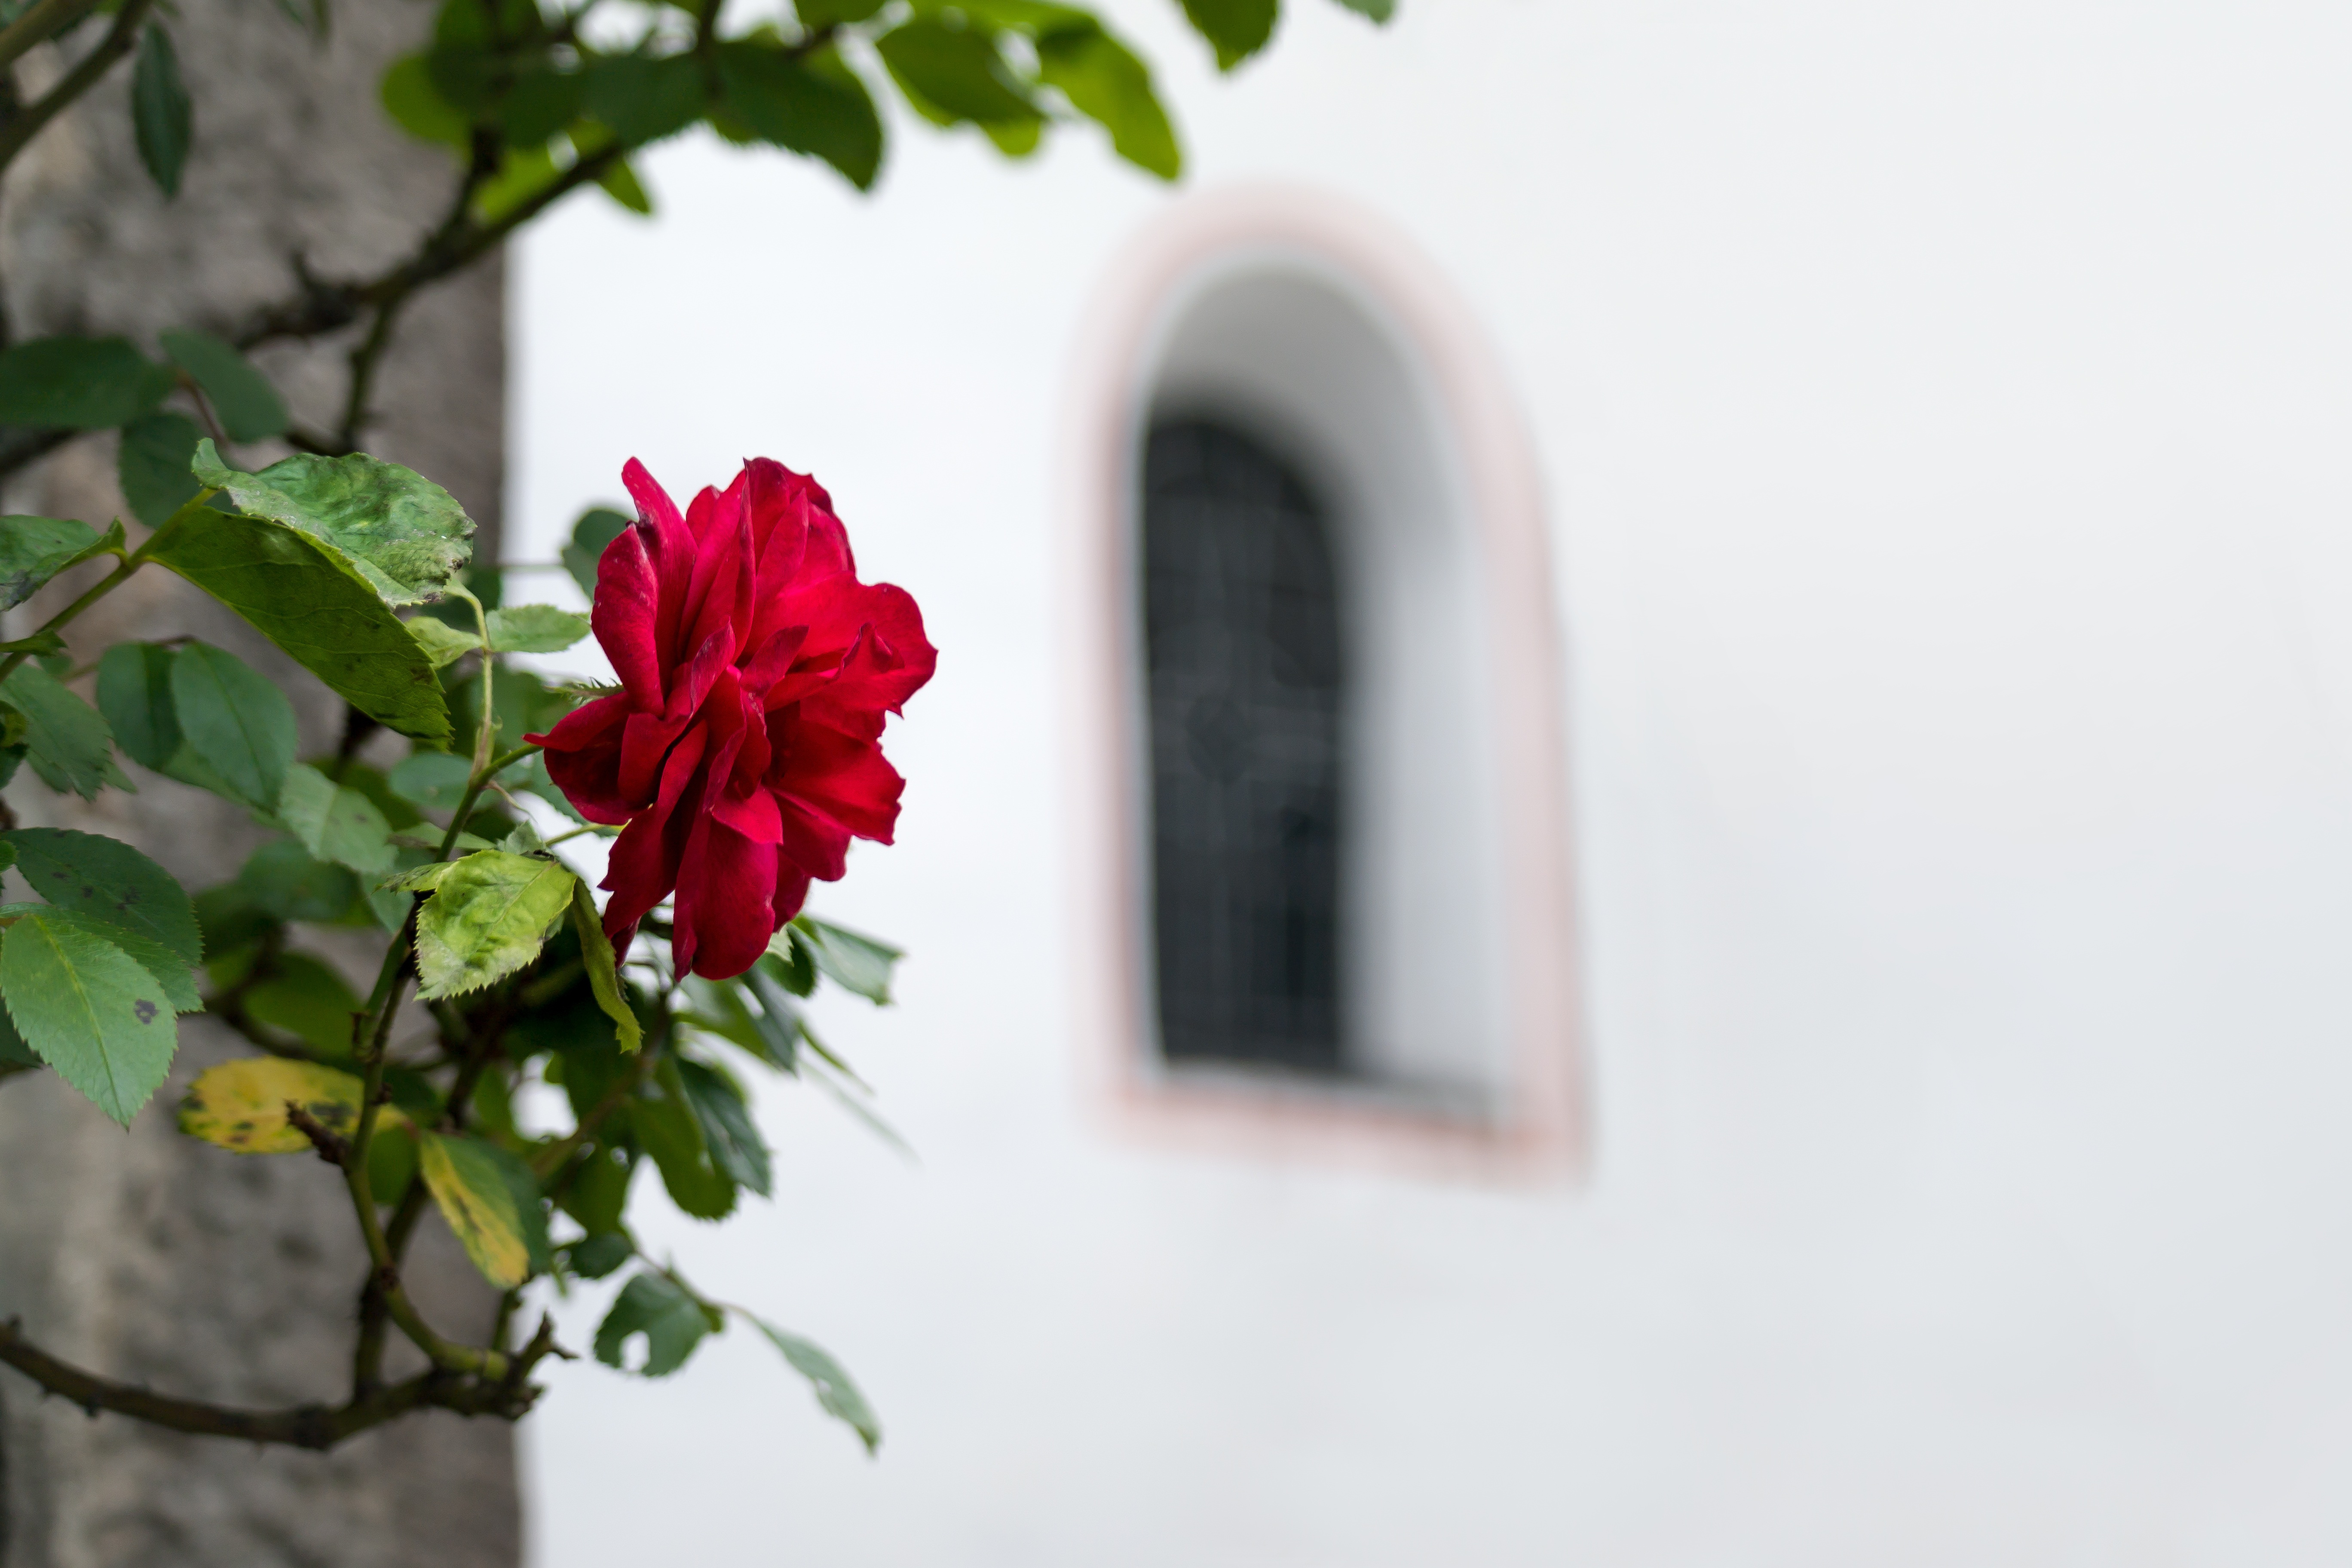
branch, blossom, plant, leaf, flower, window, arch, rose, spring, green, red, color, church, flora, close up, romanesque, historically, middle ages, macro photography, church window, rhaeto romanic, flowering plant, round arch, land plant